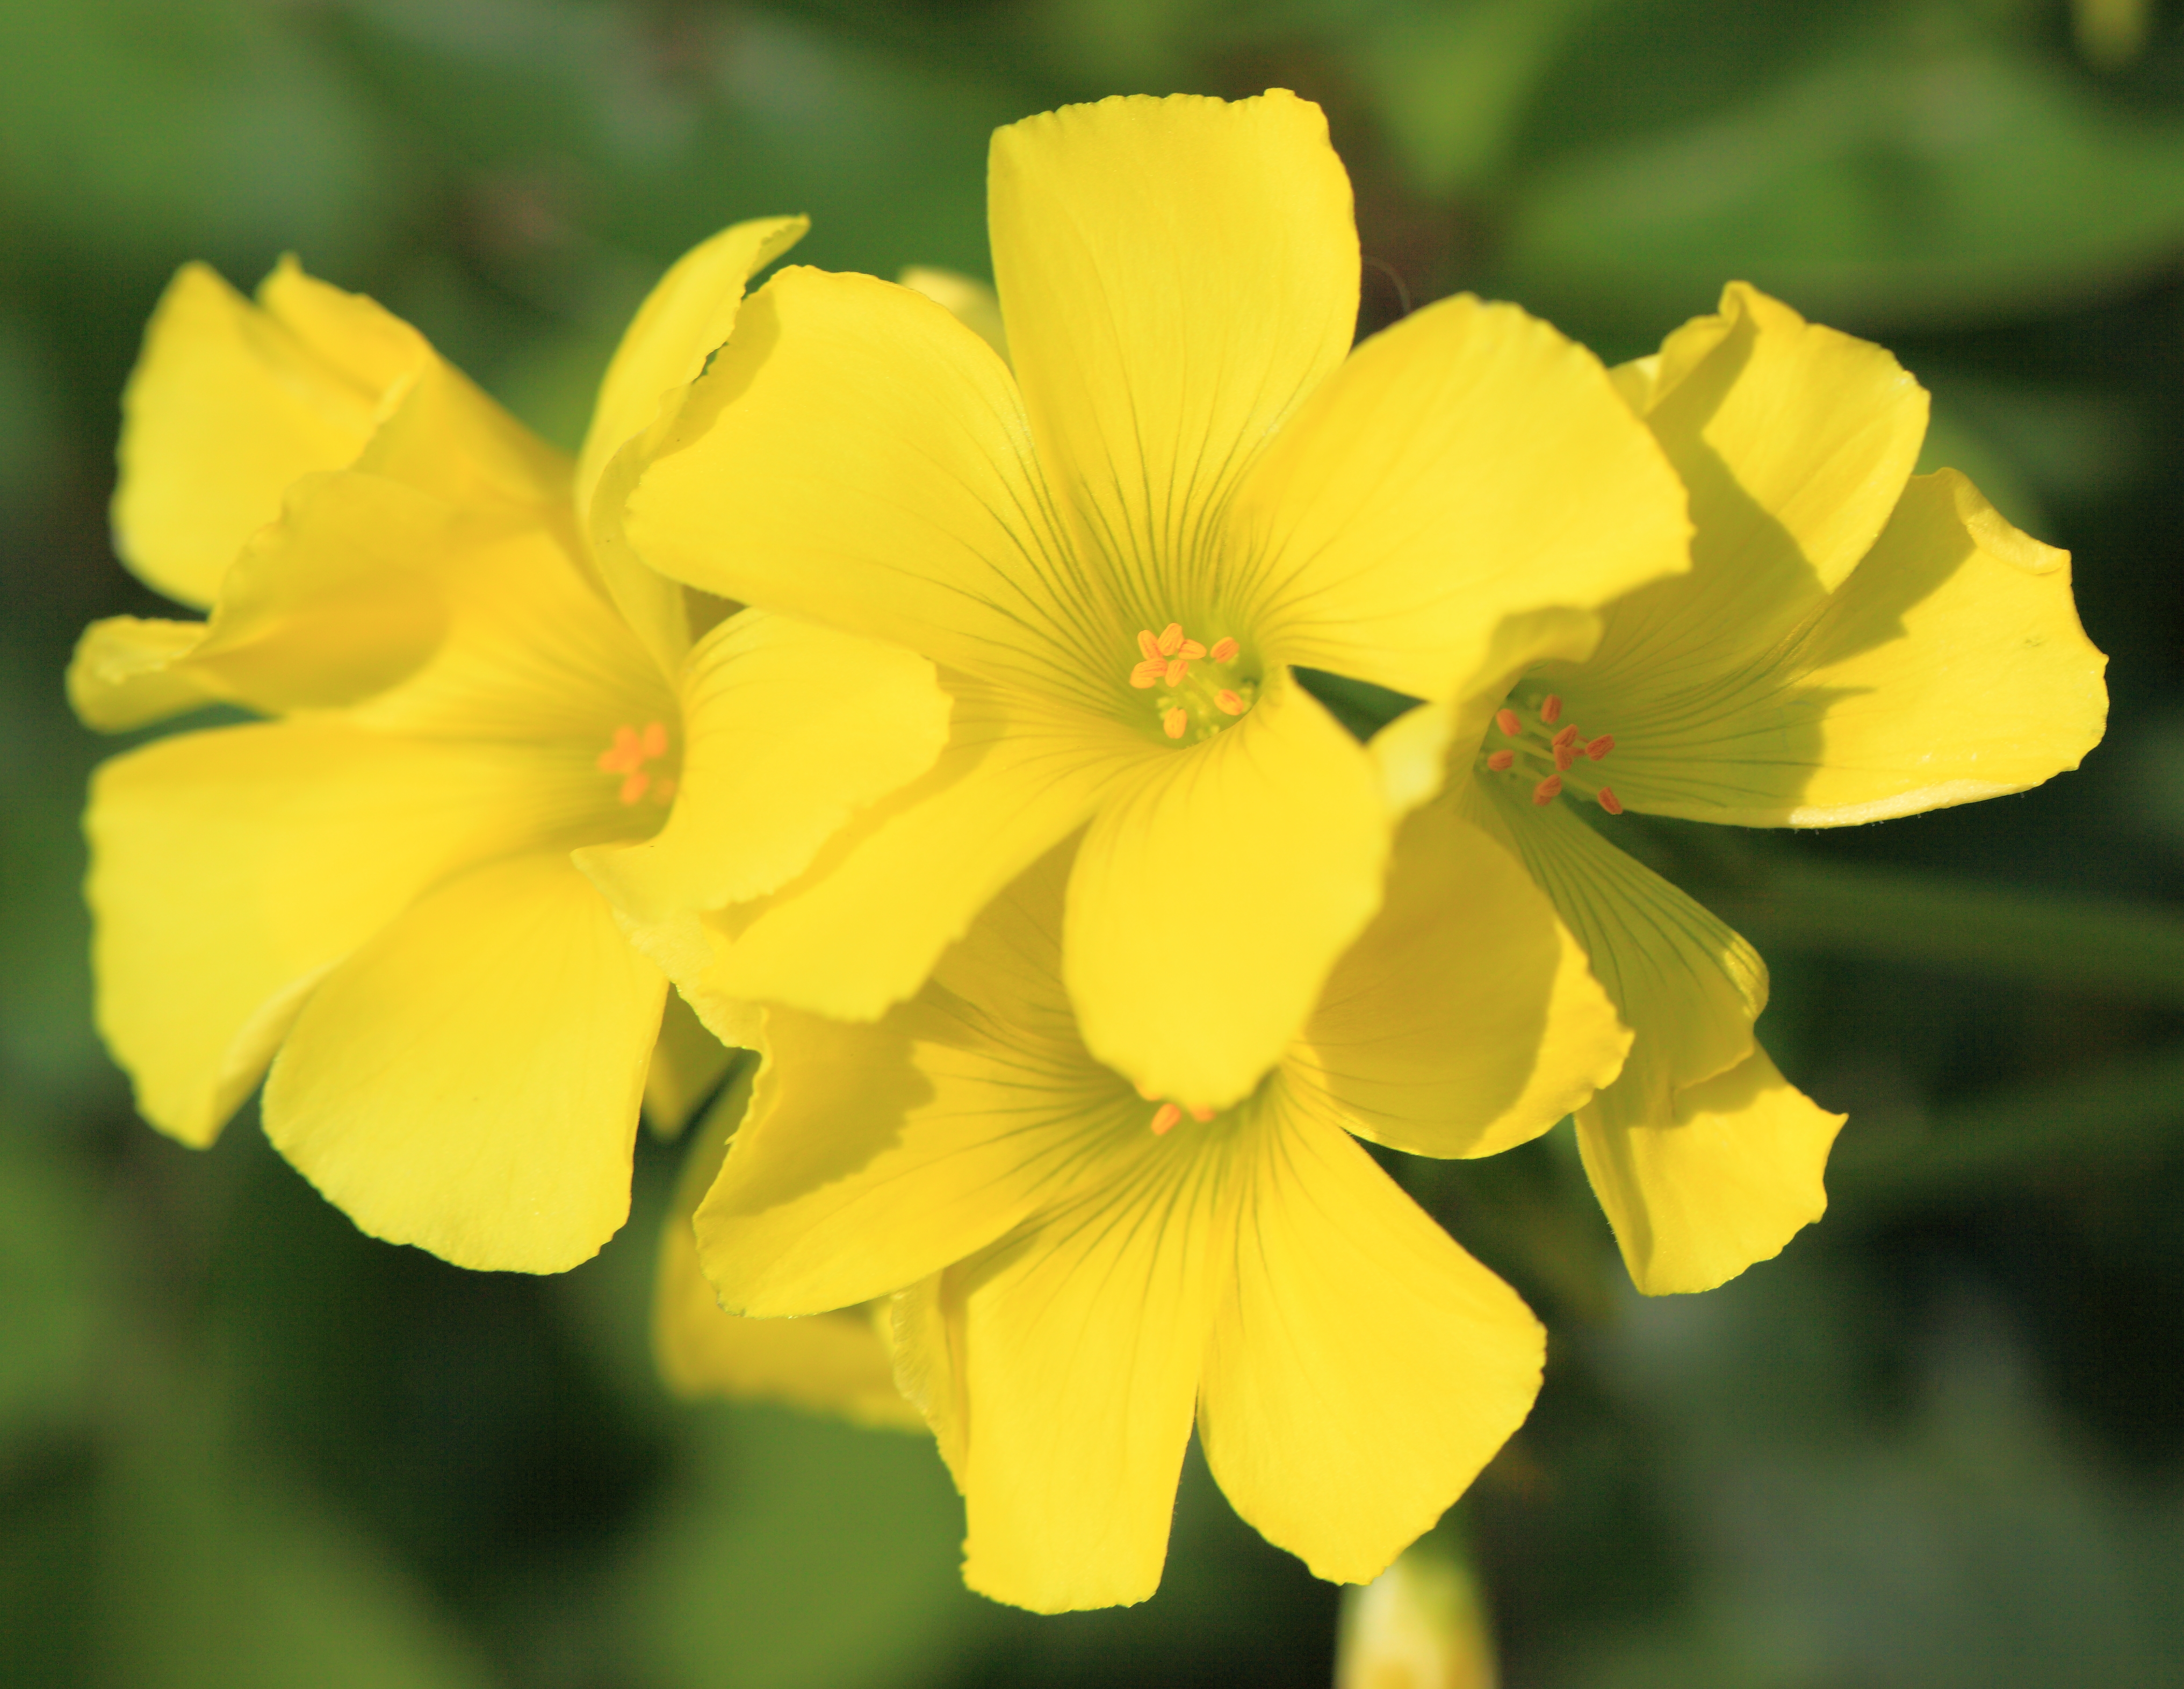
blossom, plant, flower, petal, high, yellow, flora, wildflower, 5d, hires, markii, evening primrose, hi, res, resolution, macro photography, flowering plant, land plant, large flowered evening primrose